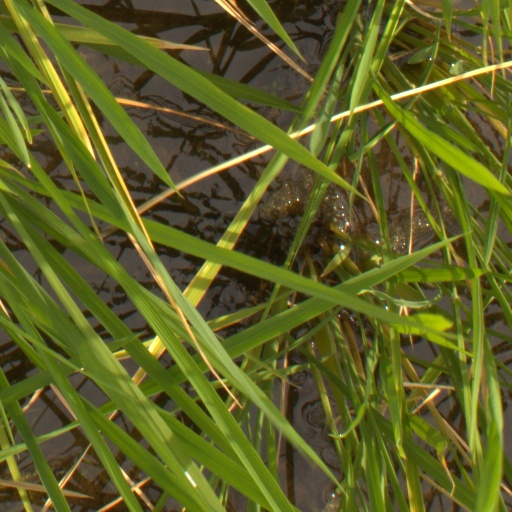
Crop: rice